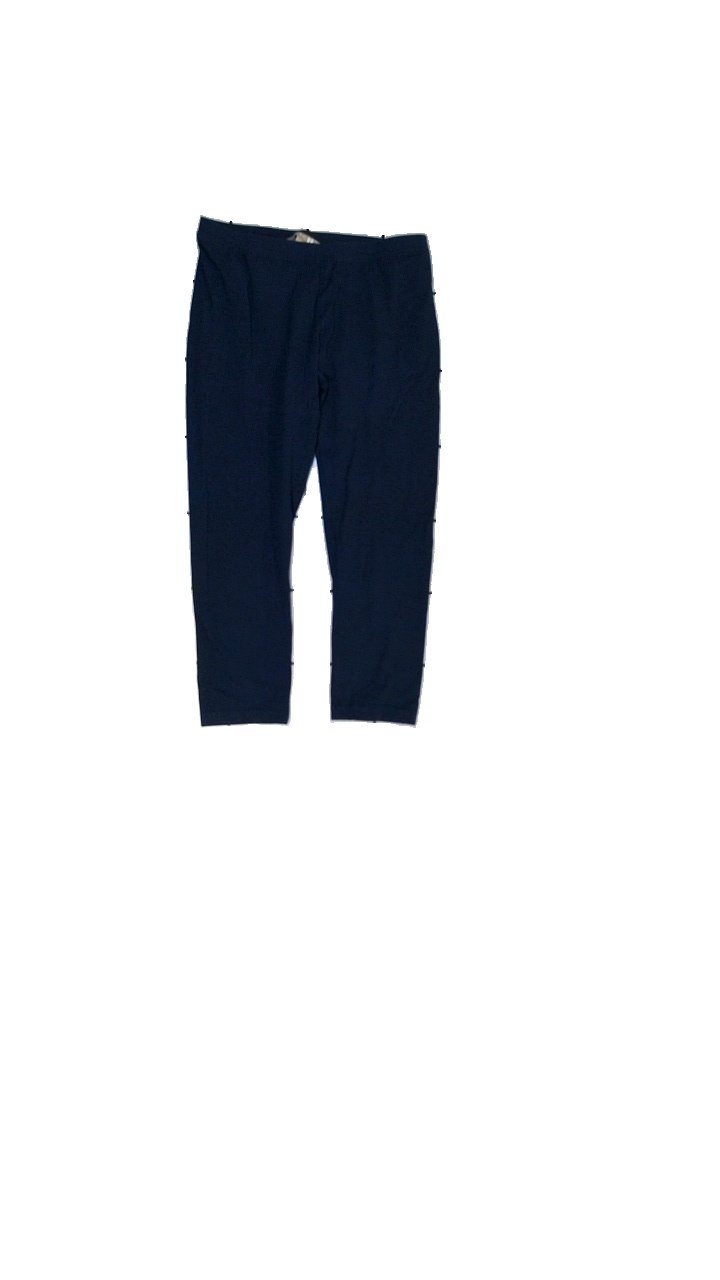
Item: Tights (Ladies)
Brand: Basic U
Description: Mörkblåa korta tights
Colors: Blue
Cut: Tight
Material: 100% bomull
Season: All
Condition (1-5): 4
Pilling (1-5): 5
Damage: dammiga
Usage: Reuse
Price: <50